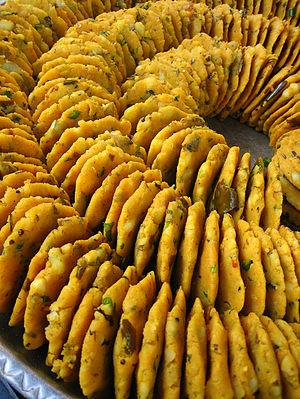
Les batata vada, expression qui signifie littéralement « beignets de pommes de terre », sont une spécialité de la cuisine de rue très populaire en Inde, dans la région de Maharashtra. Le terme batata pourrait provenir des colonies portugaises établies le long de la côte occidentale de l'Inde au cours des XVIᵉ et XVIIᵉ siècles. Le terme vada désigne une sphère d'environ 5 à 8 cm de diamètre.
La cuisine de la pomme de terre, tubercule consommé depuis plus de 8 000 ans, ne s’est véritablement développée qu’après le XVIᵉ siècle, et a mis près de trois siècles pour s'imposer dans certaines contrées. Au XXᵉ siècle, cette cuisine se pratique sur tous les continents, car la pomme de terre, source de glucides, de protéines et de vitamine C, facile à cultiver, devient l’un des aliments de base de l’humanité ; le mode de préparation peut cependant en modifier la valeur nutritionnelle.